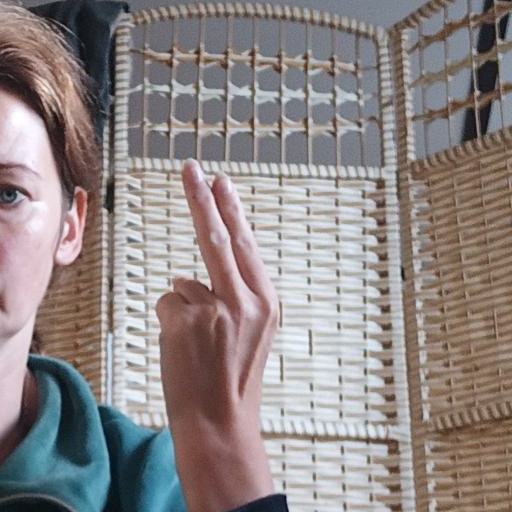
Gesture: two_up_inverted